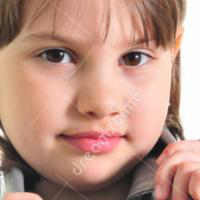
Age group: age 01-10